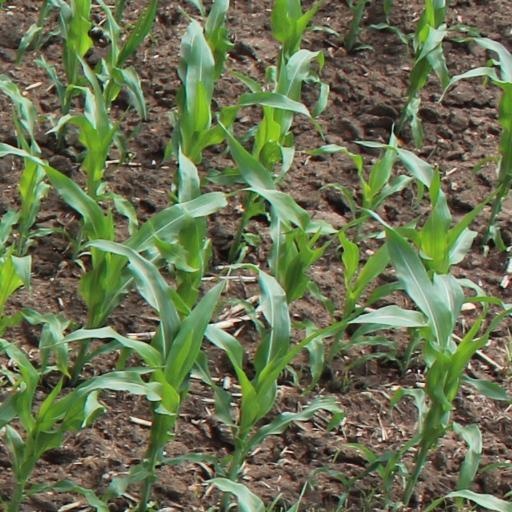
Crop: maize; corn